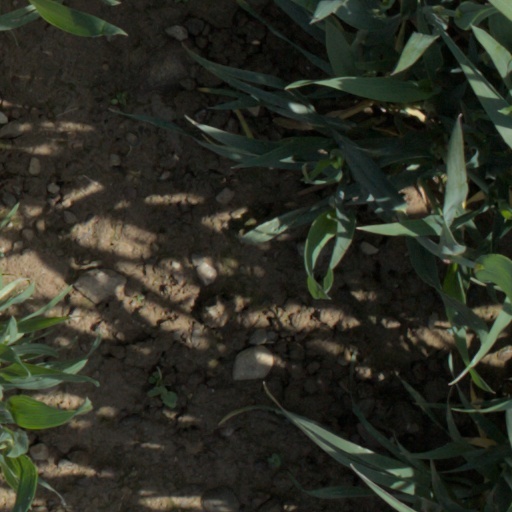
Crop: wheat